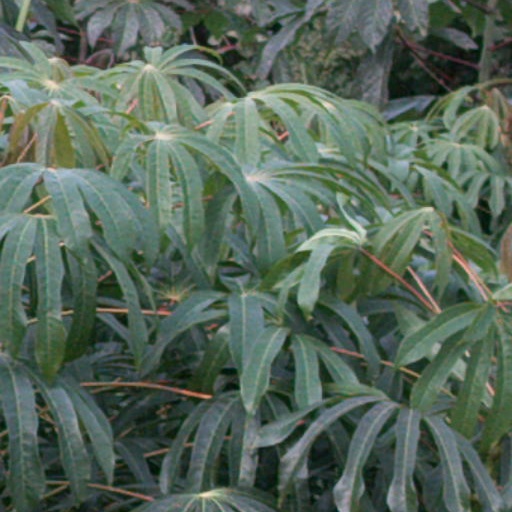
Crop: cassava